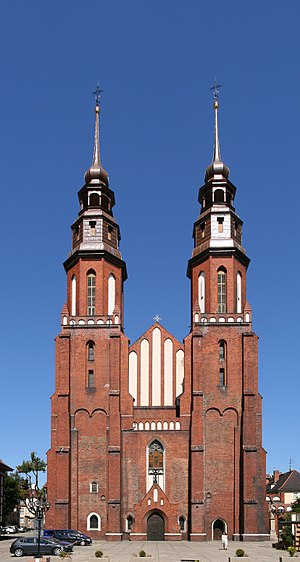
Opole / Galleri
Opole er en by i det sydvestlige Polen ved floden Oder med 125.992 indbyggere, hovedstad i voivodskabet opolskie. Byen har et areal på 96,2 km².